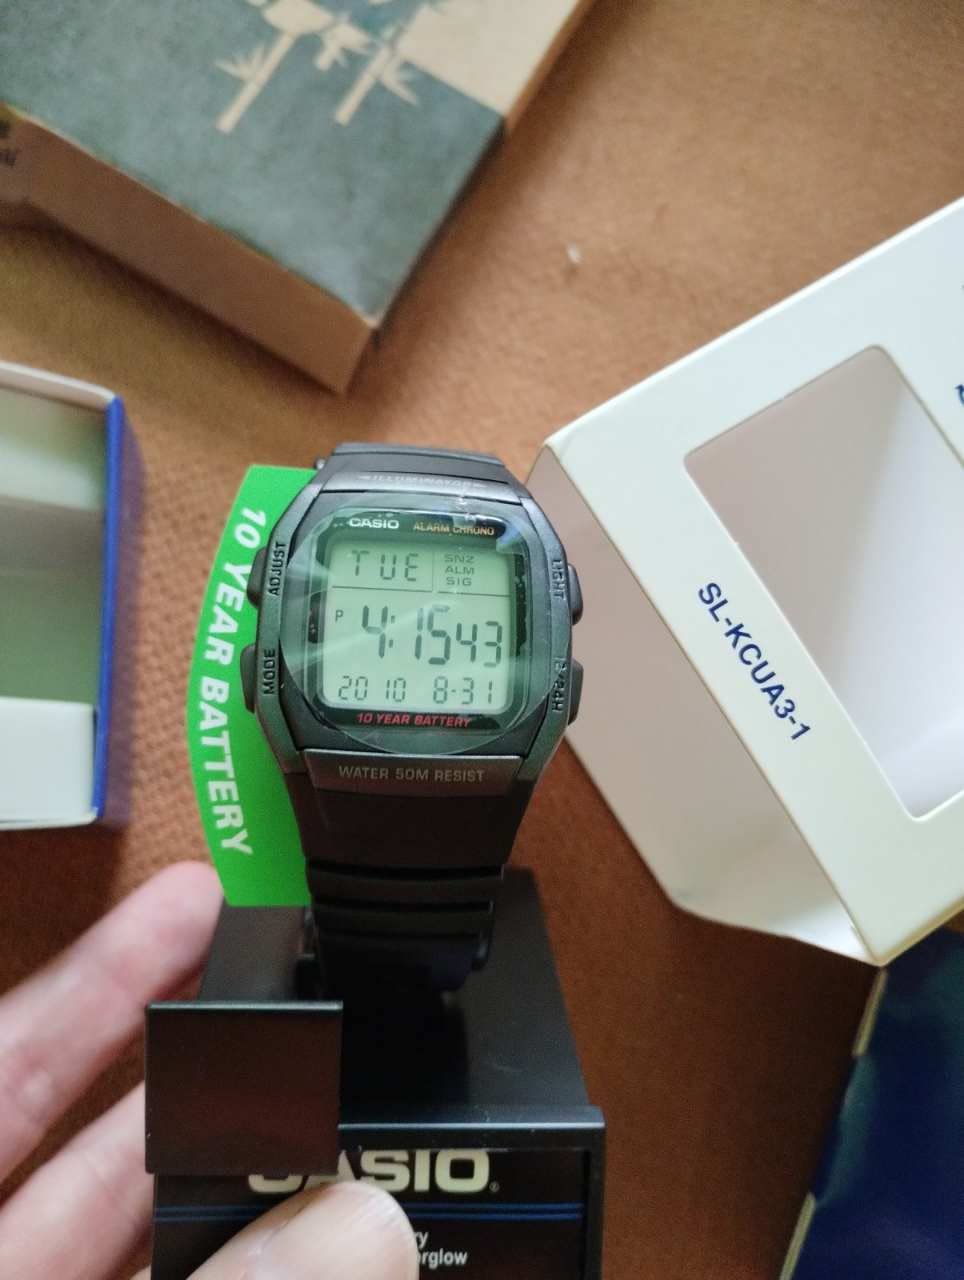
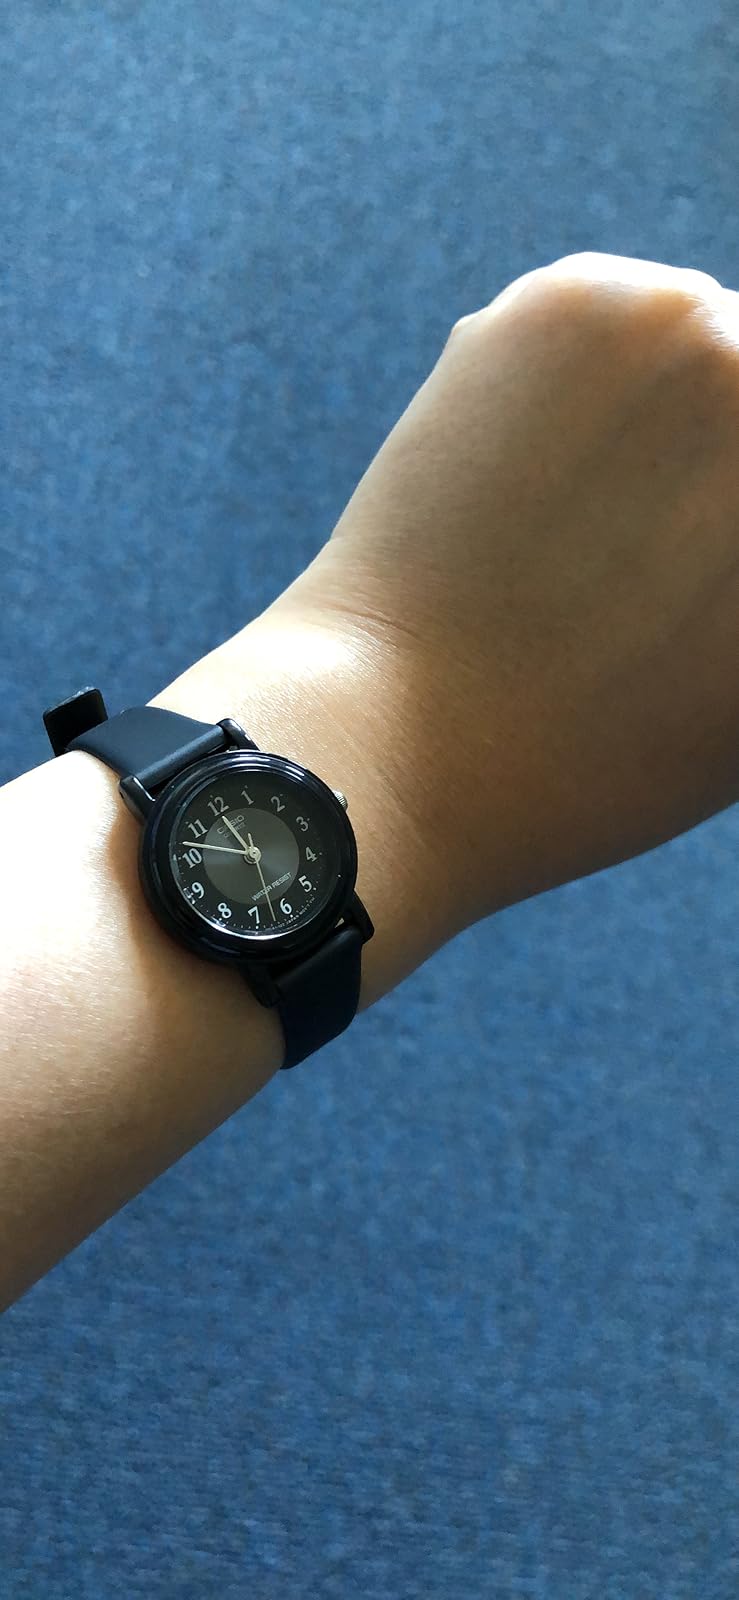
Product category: accessories_watch
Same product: no